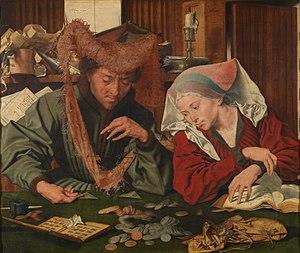
Cette page concerne l'année 1539 du calendrier julien.